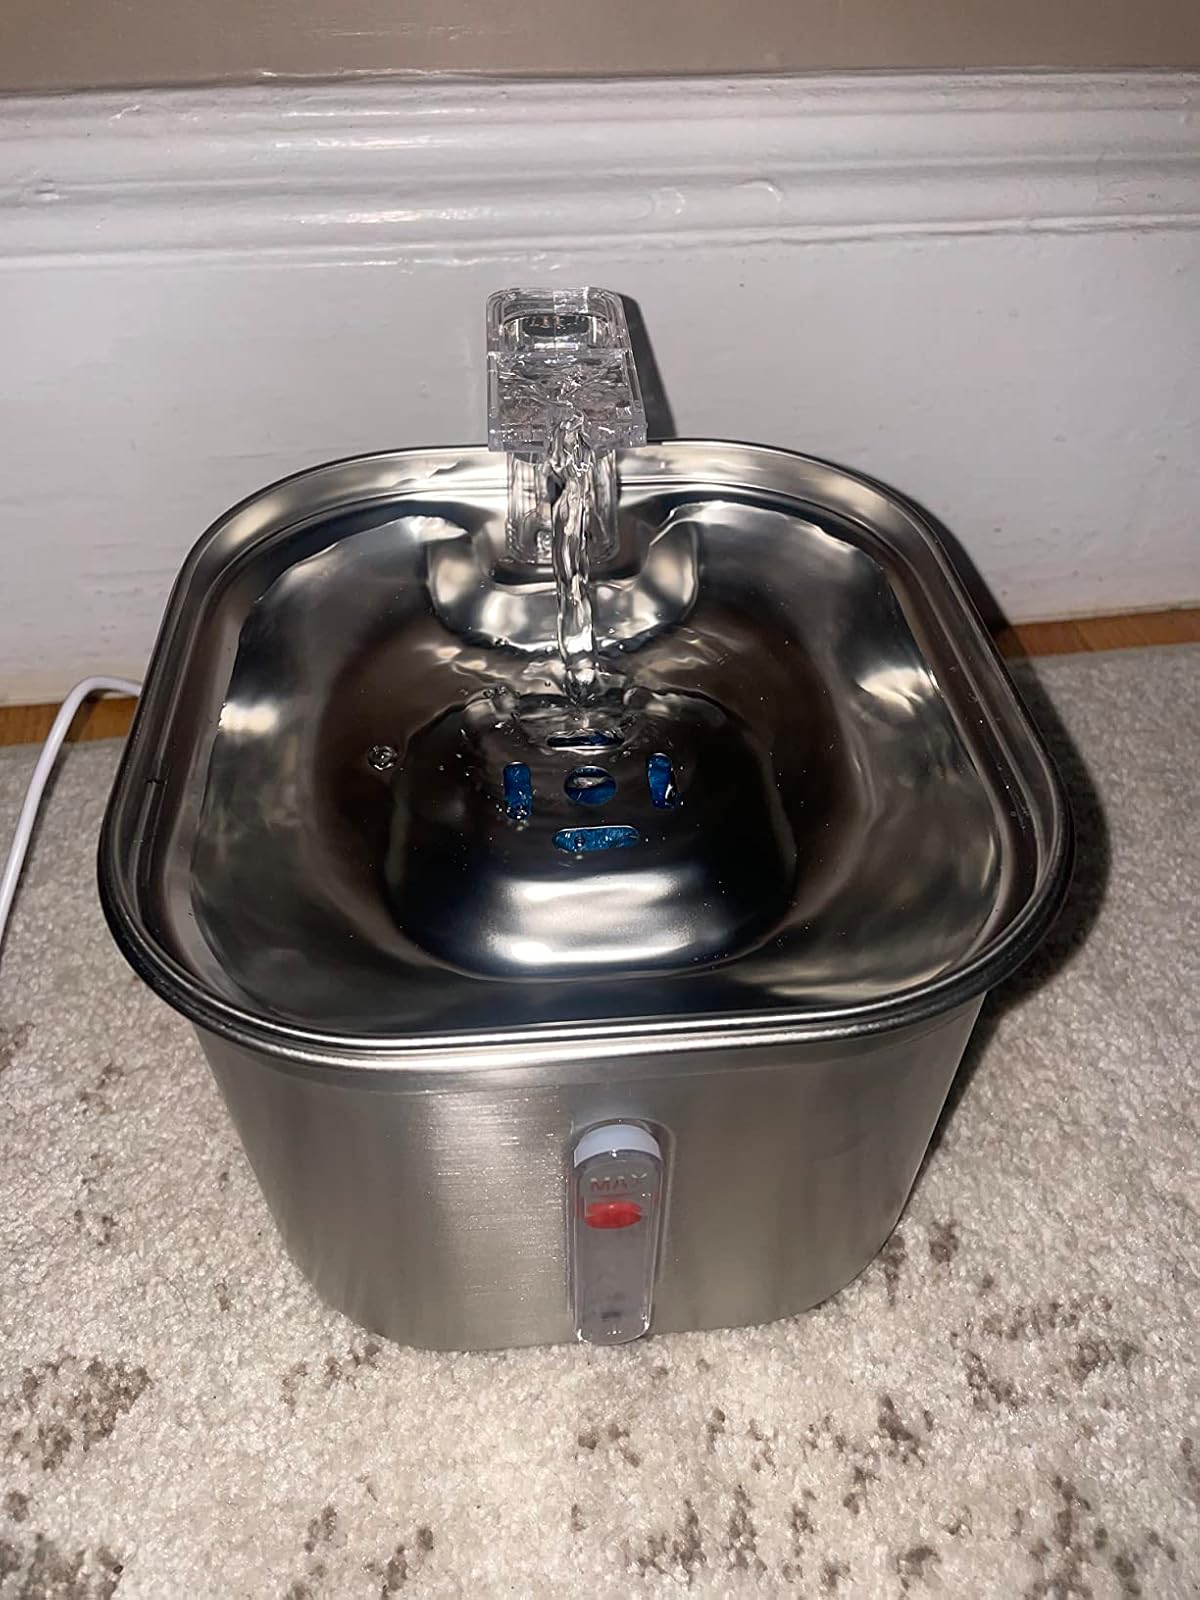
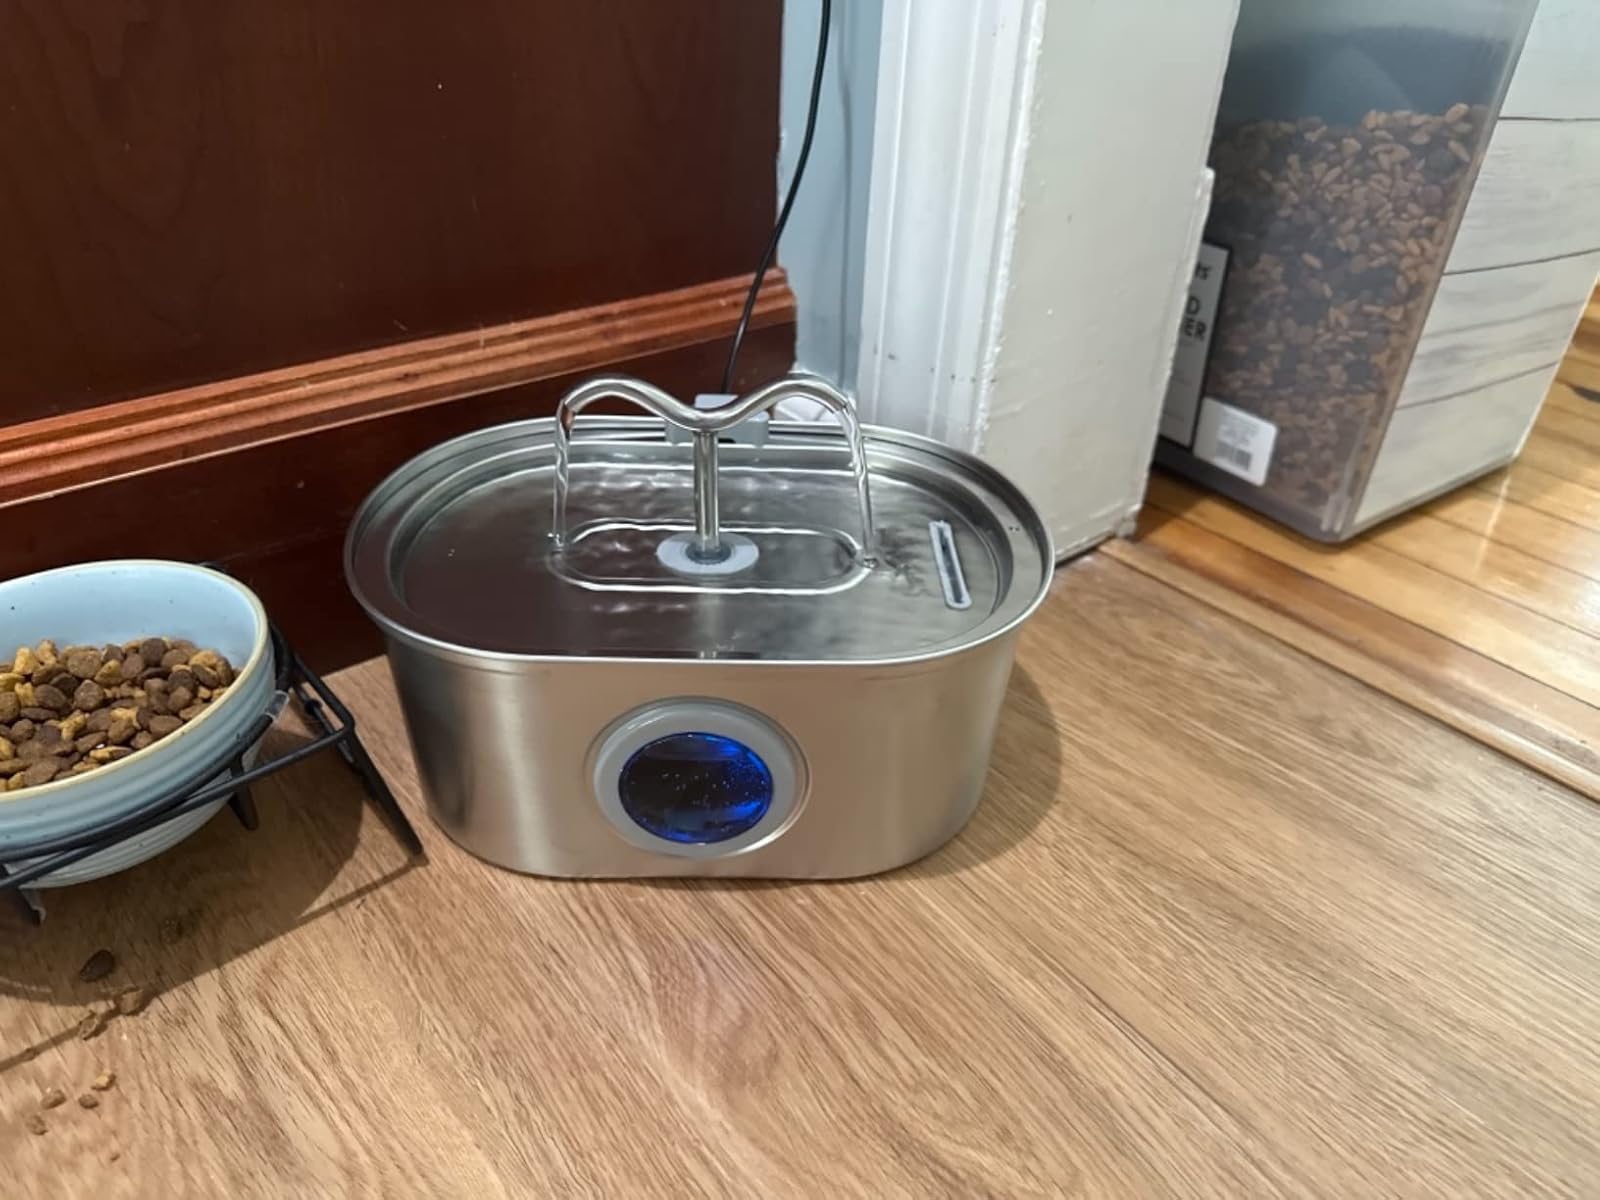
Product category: items_bowl
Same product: no